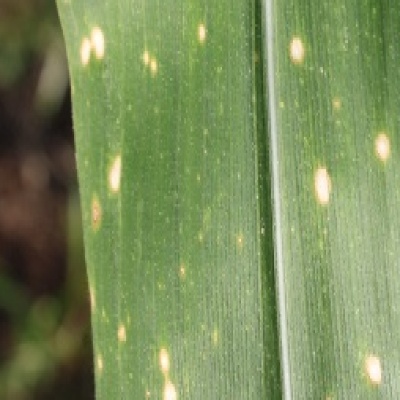
Label: Corn_(Maize)___Leaf_Spot